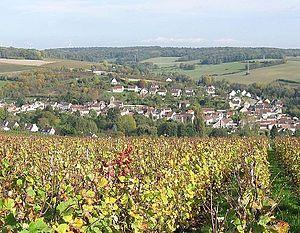
Villiers-Saint-Denis. (département de l'Aisne, région Picardie).
Villiers-Saint-Denis est une commune française située dans le département de l'Aisne, en région Hauts-de-France.